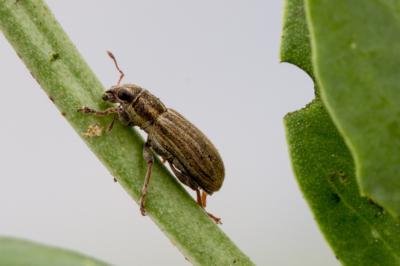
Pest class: pea_leaf_weevil